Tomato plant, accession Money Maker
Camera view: horizontal (90 deg, fisheye); turntable rotation: 210 degrees
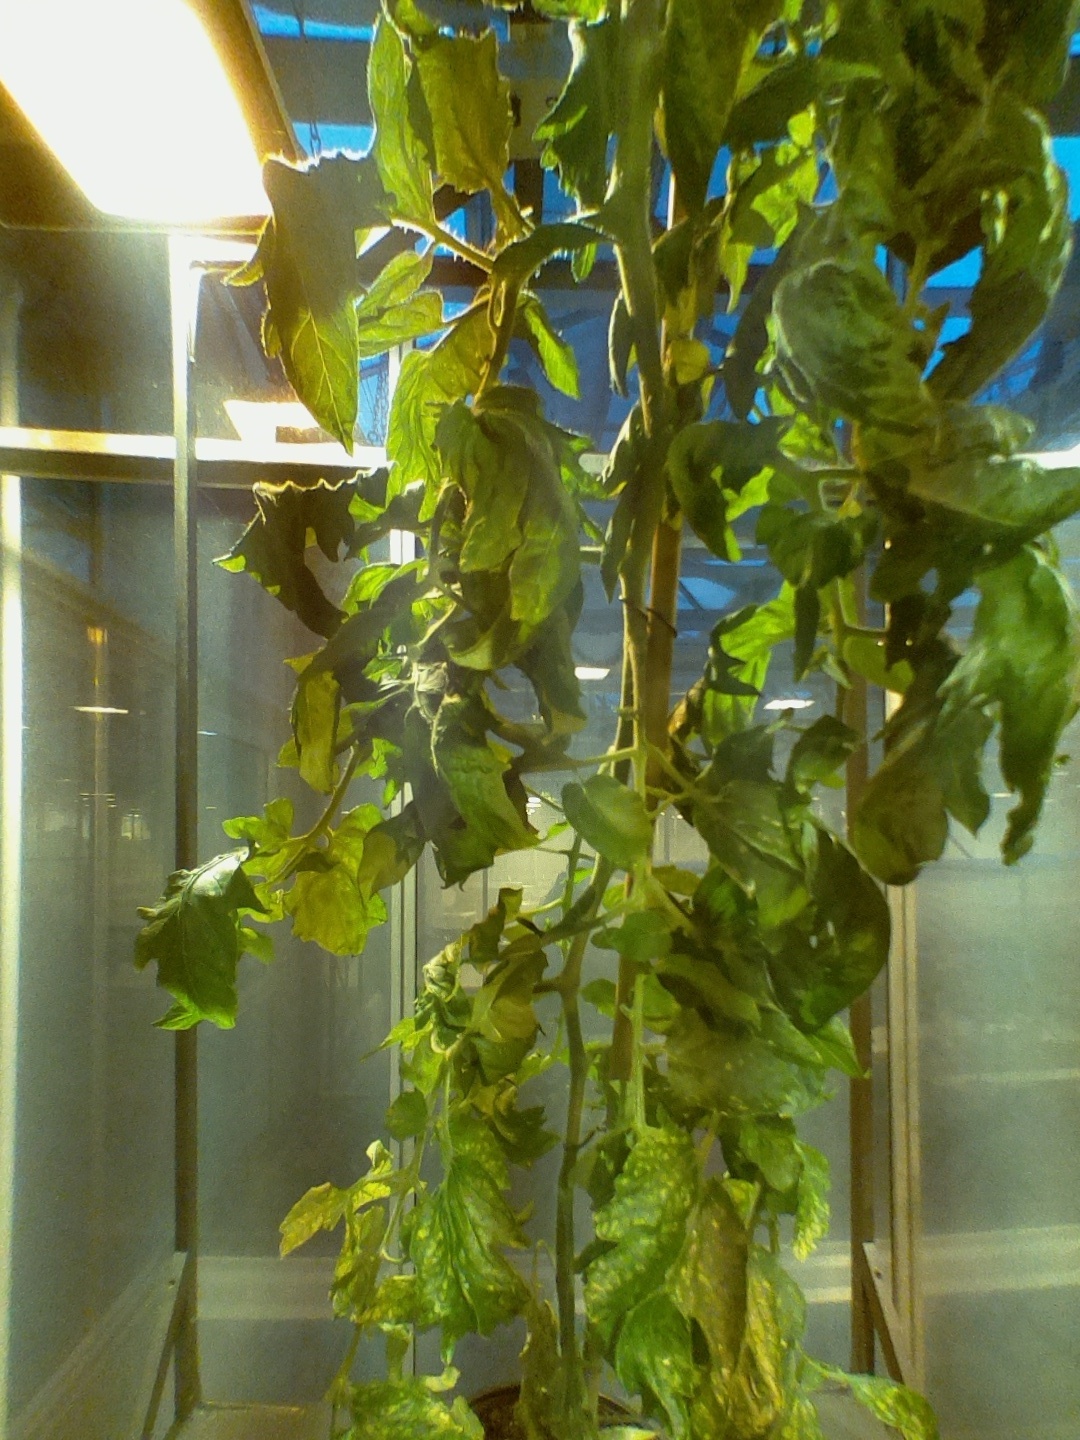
BBCH growth stage 71: 10%-20% of final fruit size